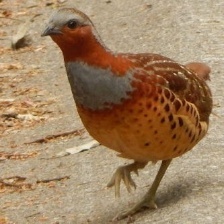
Species: CHINESE BAMBOO PARTRIDGE
Scientific name: BAMBUSICOLA THORACICUS
ImageNet parent category: partridge